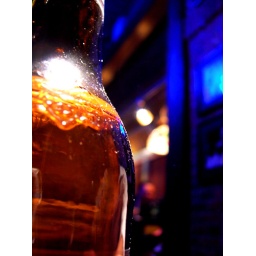
blue neon and beer bottle in 2-bit chain restaurant